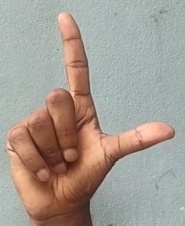
ASL sign: L